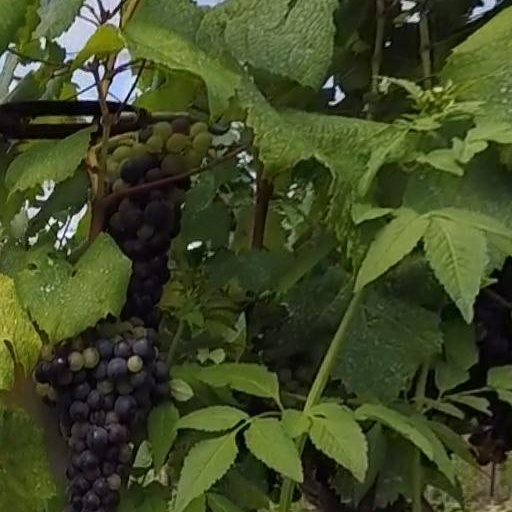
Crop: grape